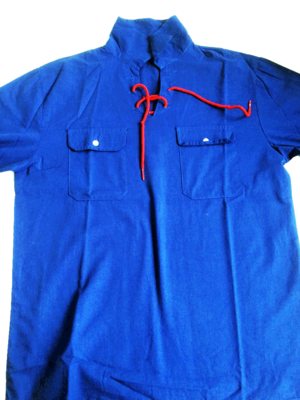
Il s'agit de la chemise portée par tous les h'averim du mouvement (enfants) afin de représenter celui-ci, et ses valeurs (socialisme, haloutisme et sionisme)
Habonim Dror est un mouvement de jeunesse sioniste, socialiste et h'aloutsique de dimension mondiale présent dans 14 pays : Australie, Nouvelle Zélande, Afrique du Sud, Argentine, Brésil, Uruguay, Mexique, États-Unis, Canada, France, Belgique, Allemagne, Pays-Bas et Royaume Uni. Toutefois, quelques activités non officielles en rapport avec le mouvement sont recensées dans certains pays comme le Zimbabwe, le Panama et la Suède. Il est né de la fusion des mouvements Ikhoud Habonim et Dror en 1982. La H'oultsa, que portent tous les H'averim pour être tous égaux est une chemise bleue, ornée du semel, l'emblème du mouvement, représentant un épi de blé et une Magen David tournés symboliquement vers la gauche.